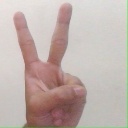
अक्षर: क